Salama (roller coaster)

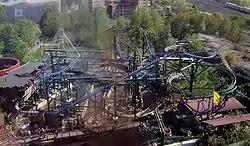

Salama is a steel roller coaster located at Linnanmäki in Helsinki, Finland. It was constructed for the 2008 season. It is built on top of Hurjakuru, a river rafting ride.